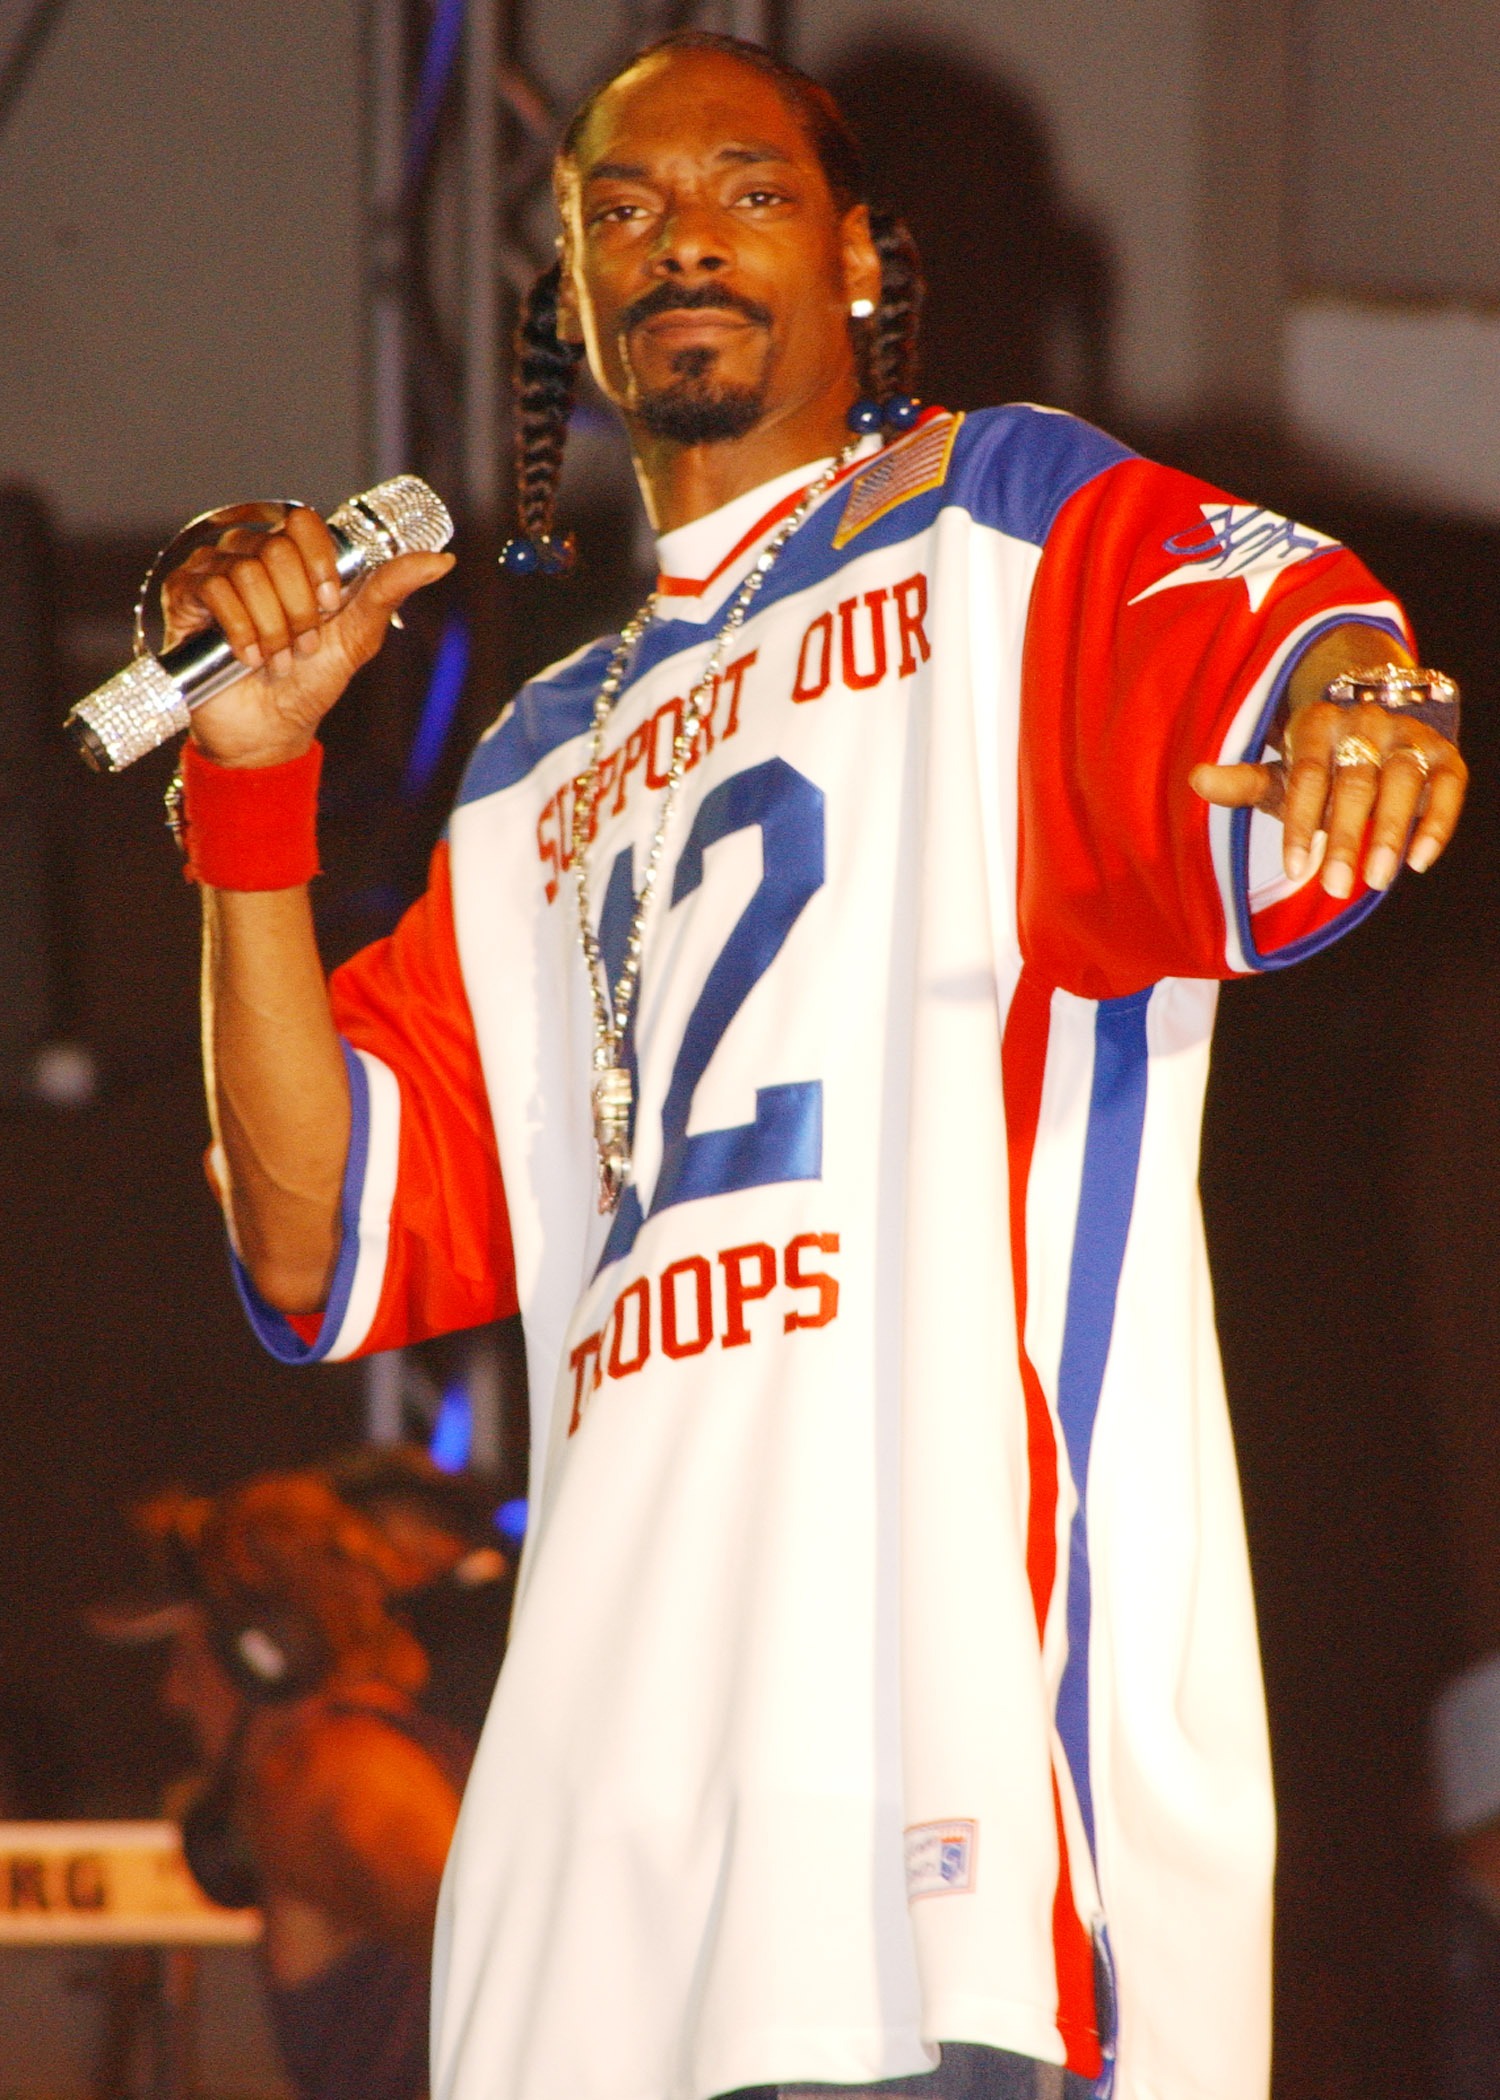
singer, hawaii, sports, singing, rap, famous, celebrity, actor, football player, entertainer, known, sports uniform, entertaining, competition event, basketball moves, snoop dog